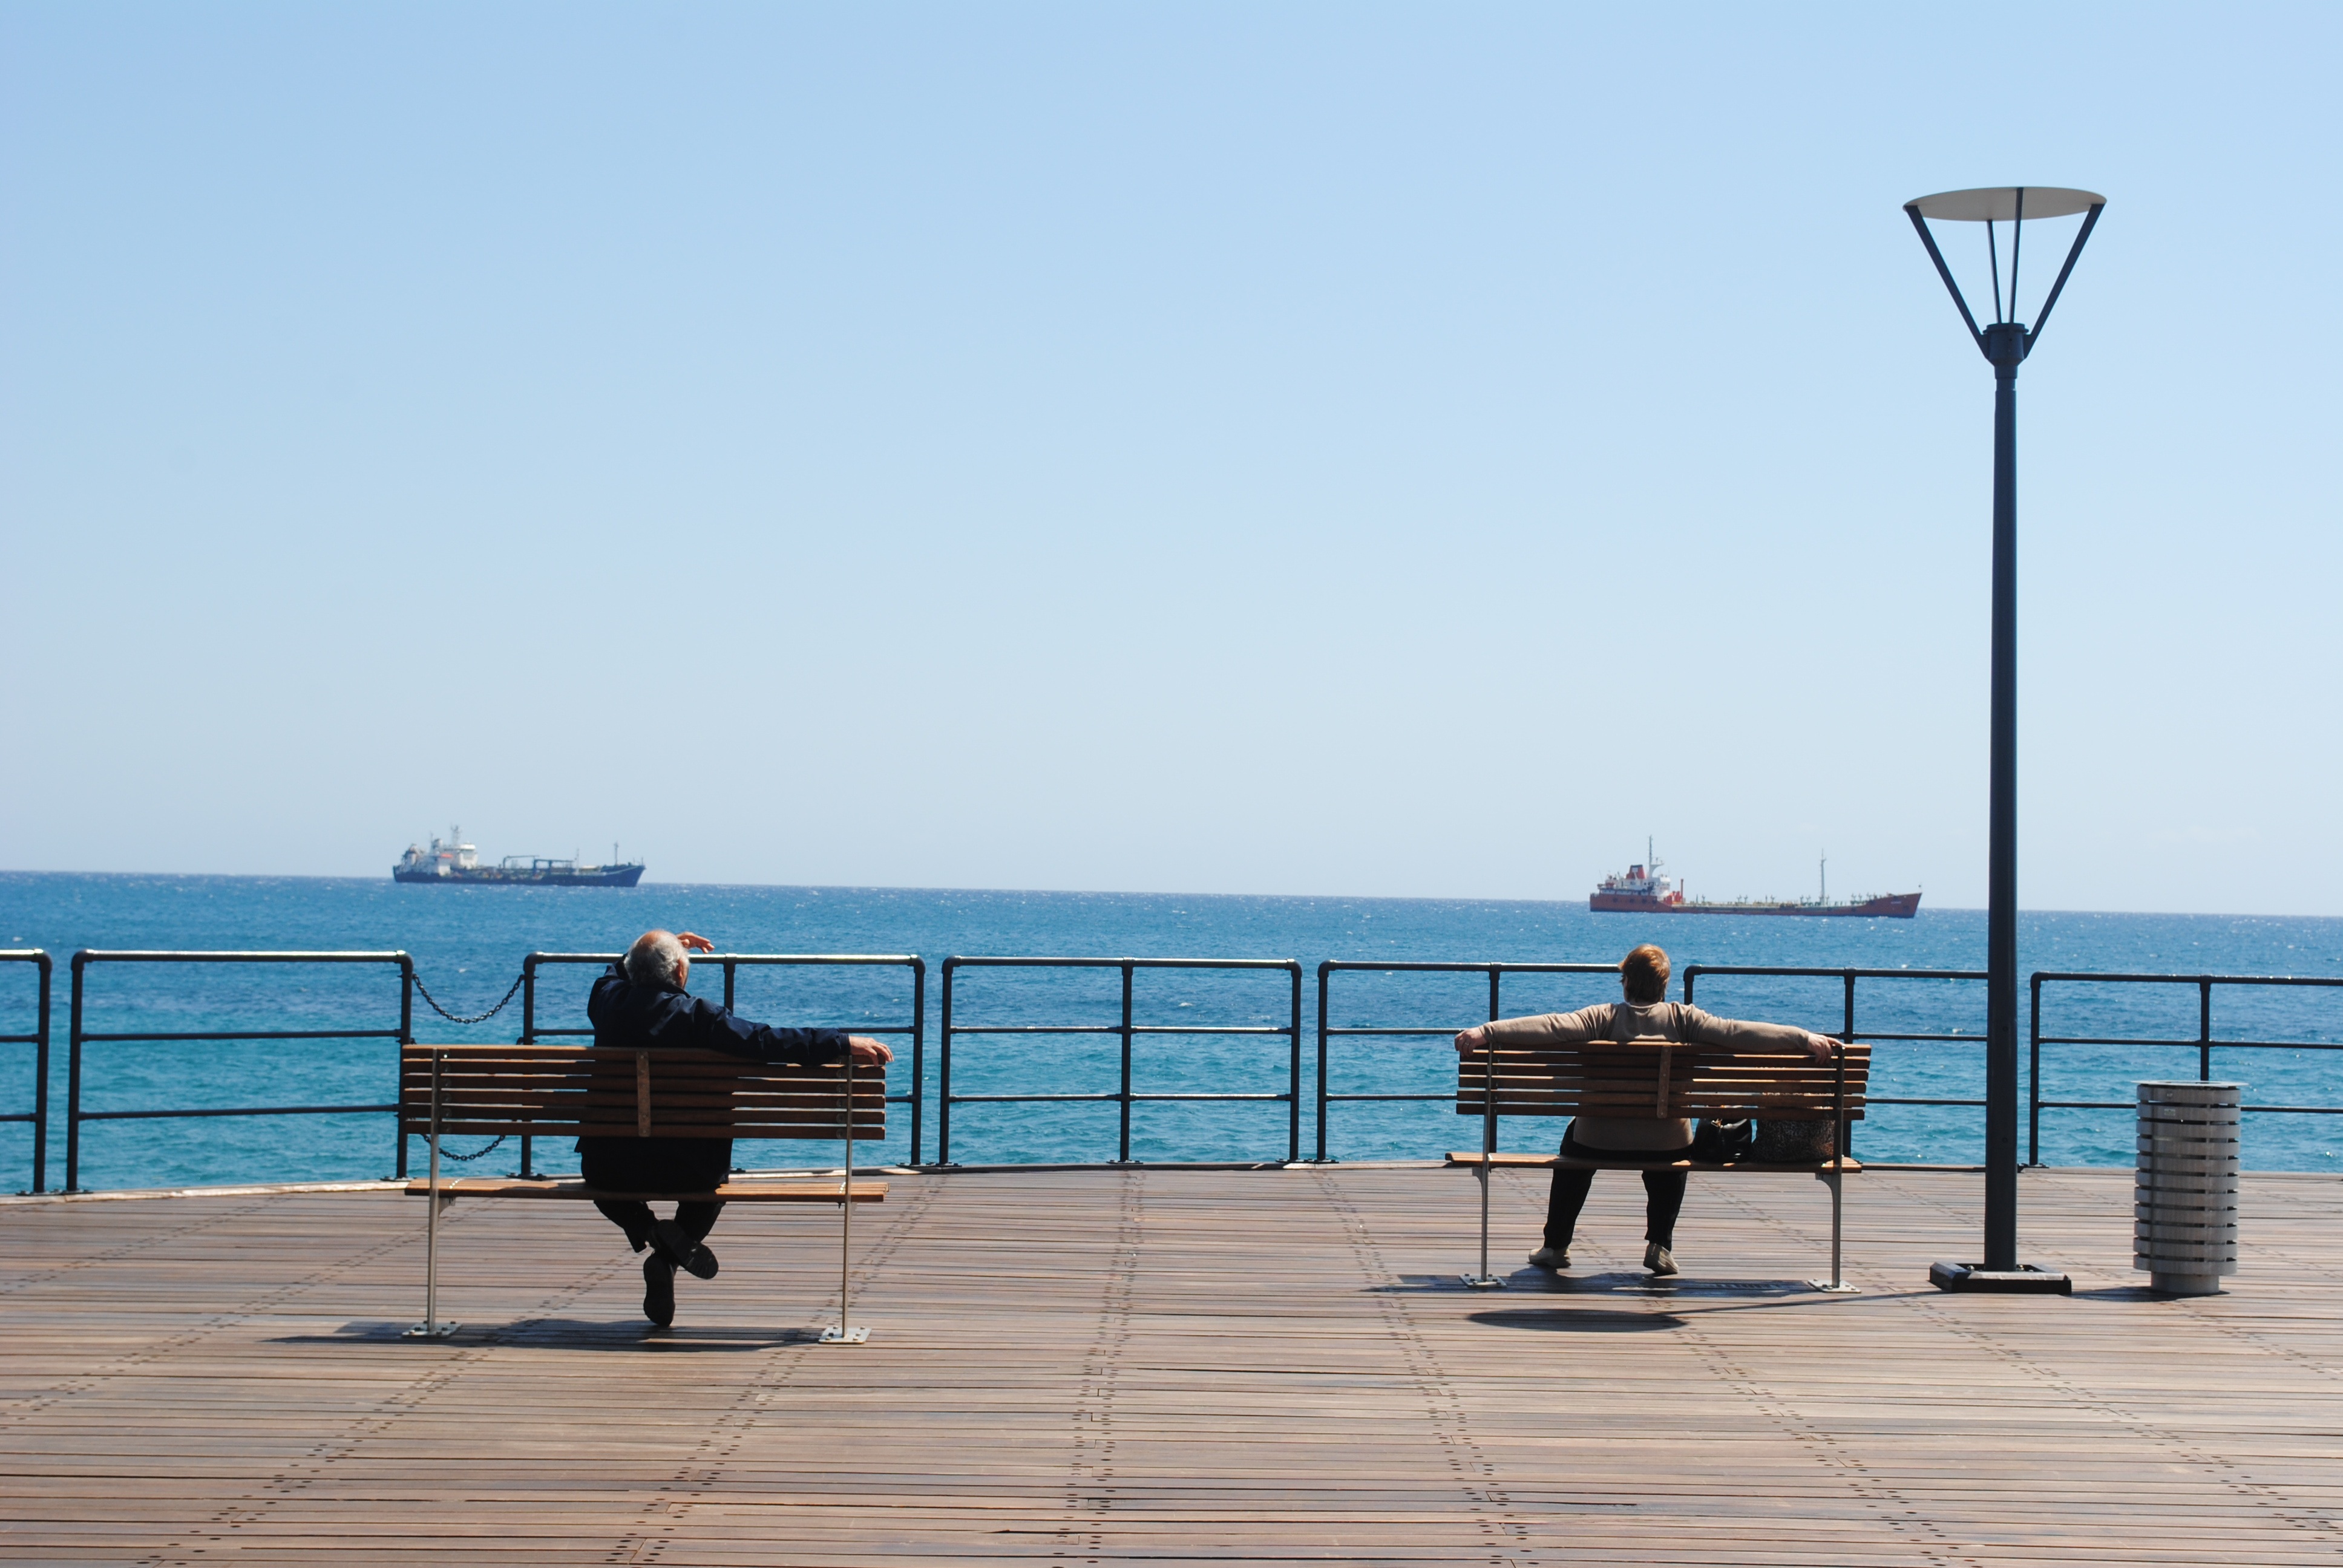
beach, sea, coast, water, ocean, horizon, dock, boardwalk, shore, view, pier, ship, walkway, vacation, transportation, transport, sitting, bay, blue, body of water, outdoors, marine, benches, looking at ships, sitting on dock